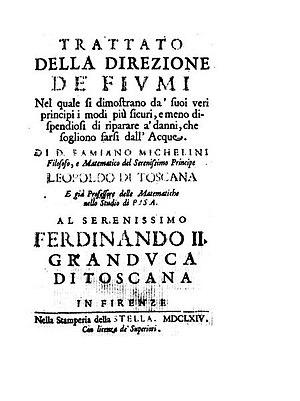
Famiano Michelini, est un mathématicien italien du XVIIᵉ siècle.